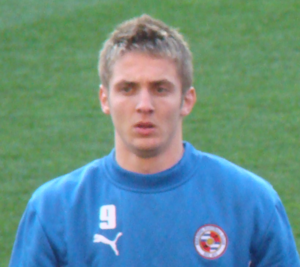
Kevin Doyle
Kevin Doyle er en irsk tidligere fodboldspiller. Han spillede gennem karrieren for blandt andet Reading, Wolverhampton og Queens Park Rangers. Derudover repræsenteret han Irlands landshold 64 gange og var med ved EM 2012.